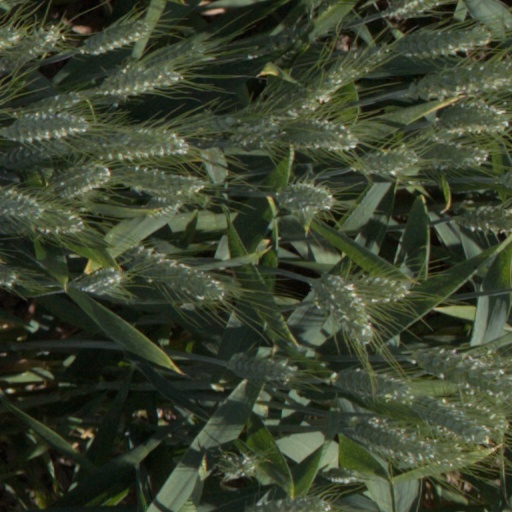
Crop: wheat